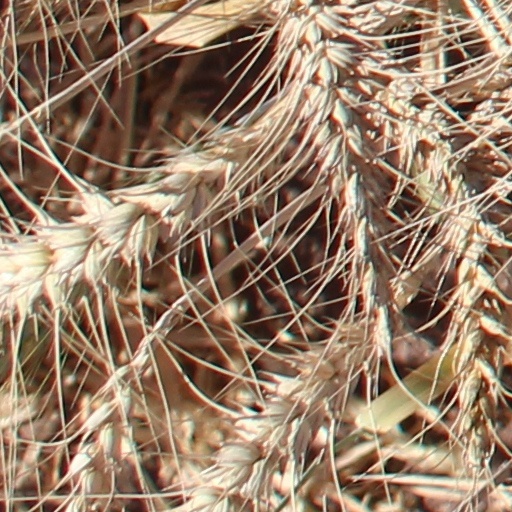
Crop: wheat